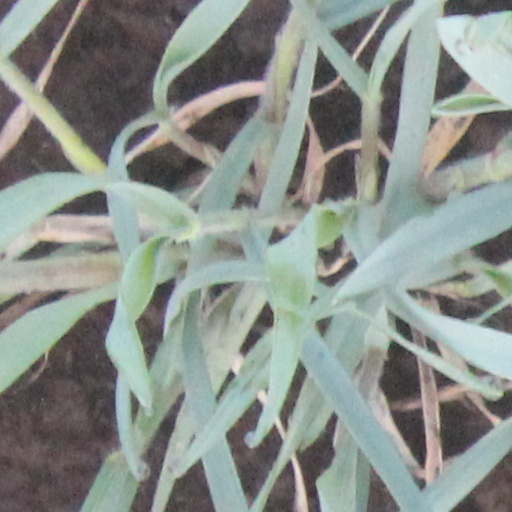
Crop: wheat